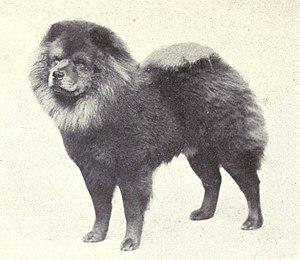
L’étymologie des caractères chinois décrit l'origine des signes employés par l'écriture chinoise, c'est-à-dire la manière dont ils ont été composés ou dérivés, en relation avec leur sémantique originelle.